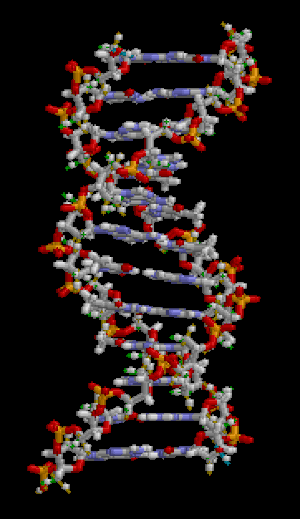
Le génotype est une partie donnée de l'information génétique d'un individu. Le génotype d'un individu est donc la composition allélique de tous les gènes de cet individu. La définition de génotype sert également lorsque l'on considère la composition allélique d'un individu pour un nombre restreint de gènes d'intérêt. Par exemple, s'il existe deux formes du gène X : l'allèle Xa et l'allèle Xb, alors le génotype d'un individu pour le gène X peut être soit homozygote, soit hétérozygote. L'homme possède deux copies de chaque gène, donc potentiellement, 2 allèles différents au maximum.
Les acides nucléiques sont des macromolécules, c’est-à-dire de grosses molécules relativement complexes. Ils entrent dans la famille des biomolécules puisqu'elles sont d’une très grande importance dans le règne de la vie, « bios » signifiant vie en grec.
En mathématiques, une spirale est une courbe qui commence en un point central puis s'en éloigne de plus en plus, en même temps qu'elle tourne autour.
En biologie, l’évolution est la transformation du monde vivant au cours du temps, qui se manifeste par des changements phénotypiques des organismes à travers les générations. Ces changements généralement graduels peuvent aboutir, à partir d’une seule espèce, à la formation de nouvelles variétés périphériques devenant progressivement des « espèces-filles ». Inversement, la fusion de deux lignées par hybridation ou par symbiogenèse entre deux populations d'espèces différentes peuvent produire une troisième espèce nouvelle. L’évolution explique la biodiversité sur Terre. L’histoire des espèces peut ainsi être pensée et représentée sous la forme d’un arbre phylogénétique et d’autres schémas et modèles, qui permettent de comprendre le phénomène de l’évolution.
L'acide désoxyribonucléique ou ADN est une macromolécule biologique présente dans toutes les cellules ainsi que chez de nombreux virus. L'ADN contient toute l'information génétique, appelée génome, permettant le développement, le fonctionnement et la reproduction des êtres vivants. C'est un acide nucléique, au même titre que l'acide ribonucléique. Les acides nucléiques sont, avec les peptides et les glucides, l'une des trois grandes familles de biopolymères essentiels à toutes les formes de vie connues.
La biologie est la science du vivant. Elle recouvre une partie des sciences de la nature et de l'histoire naturelle des êtres vivants.
L’assimilation génétique est un processus par lequel un phénotype, originellement induit en réponse à des conditions environnementales particulières, devient encodé, après plusieurs générations, dans le génome par sélection naturelle ou sélection artificielle. Le nouveau phénotype, apparu en réponse à un signal environnemental, devient « constitutif », c’est-à-dire qu’il apparaît sans l’influence préalable du déclencheur initial. Cette théorie évolutionnaire a été proposée en 1953 par le biologiste du développement et généticien Conrad Hal Waddington.